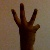
The image shows a hand gesture representing the number 6 in Indian Sign Language.